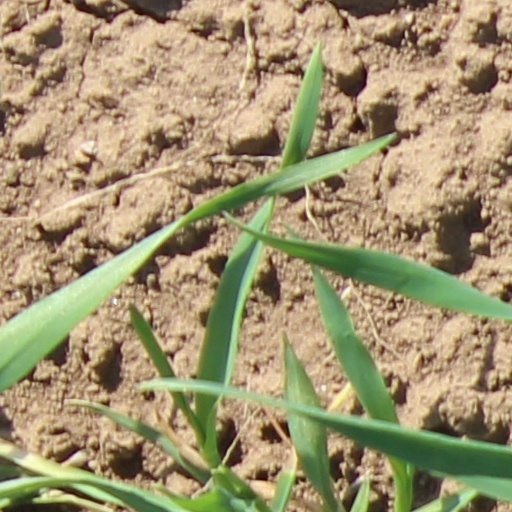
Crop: wheat